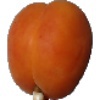
Label: apricot